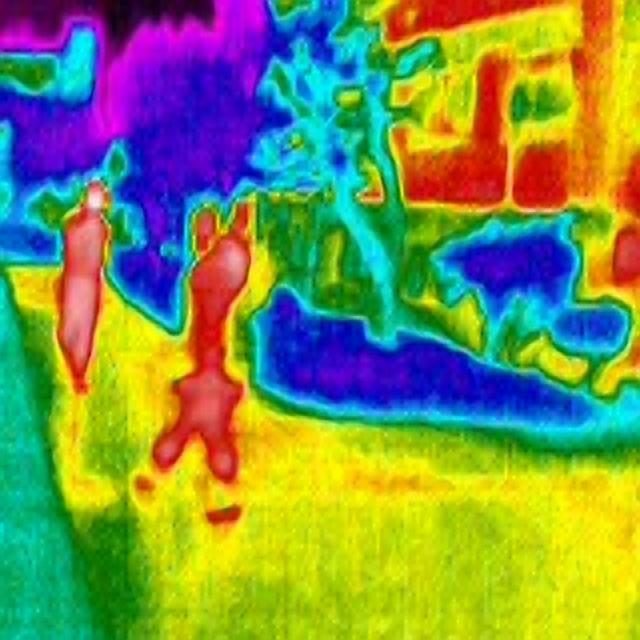
Detected objects:
label: person
label: person